James Brown

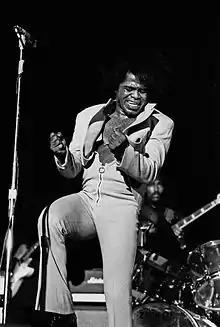
Brown in 1973

James Joseph Brown (May 3, 1933 – December 25, 2006) was an American singer, songwriter, dancer, musician, and record producer. The central progenitor of funk music and a major figure of 20th-century music, he is referred to by various nicknames, among them "Mr. Dynamite", "the Hardest-Working Man in Show Business", "Minister of New Super Heavy Funk", "Godfather of Soul", "King of Soul", and "Soul Brother No. 1". In a career that lasted more than 50 years, he influenced the development of several music genres. Brown was one of the first ten inductees into the Rock and Roll Hall of Fame on January 23, 1986. His music has been heavily sampled by hip-hop musicians and other artists.